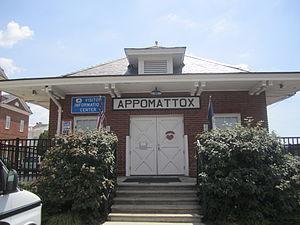
Appomattox est une ville de Virginie, à l'est de Lynchburg. Elle est le siège du comté homonyme.